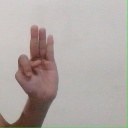
अक्षर: भ